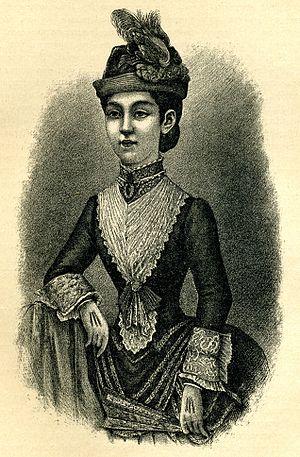
Le Japon et les Japonais. La vie, les mœurs et les coutumes du Japon moderne. est le titre d'un livre russe publié en 1902, traduction d'un ouvrage de l'écrivain et voyageur autrichien Ernst von Hesse-Wartegg.
L'impératrice Shōken, 9 mai 1849 - 9 avril 1914, aussi appelée impératrice douairière Shōken était l'épouse consort de l'empereur Meiji du Japon.